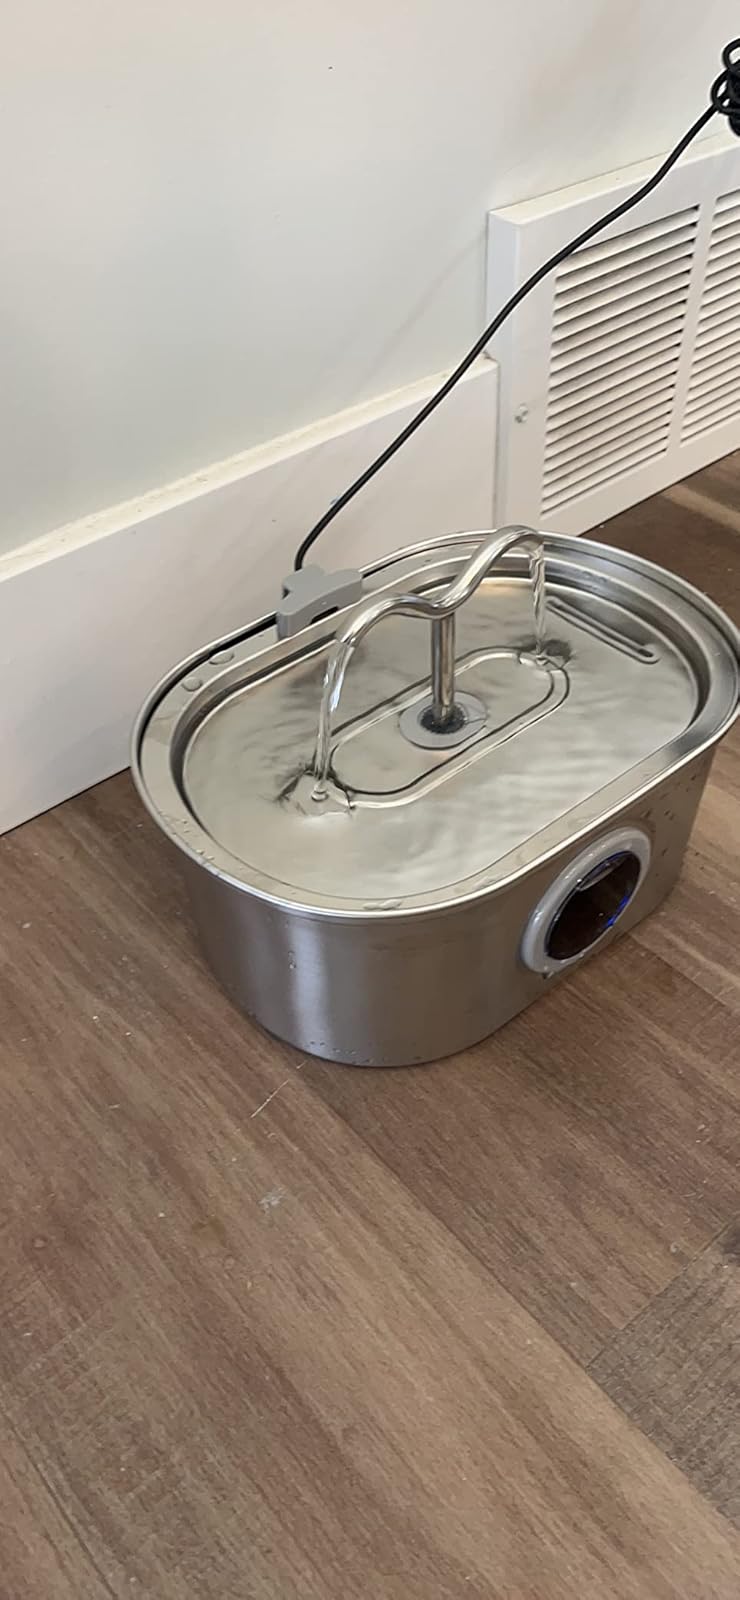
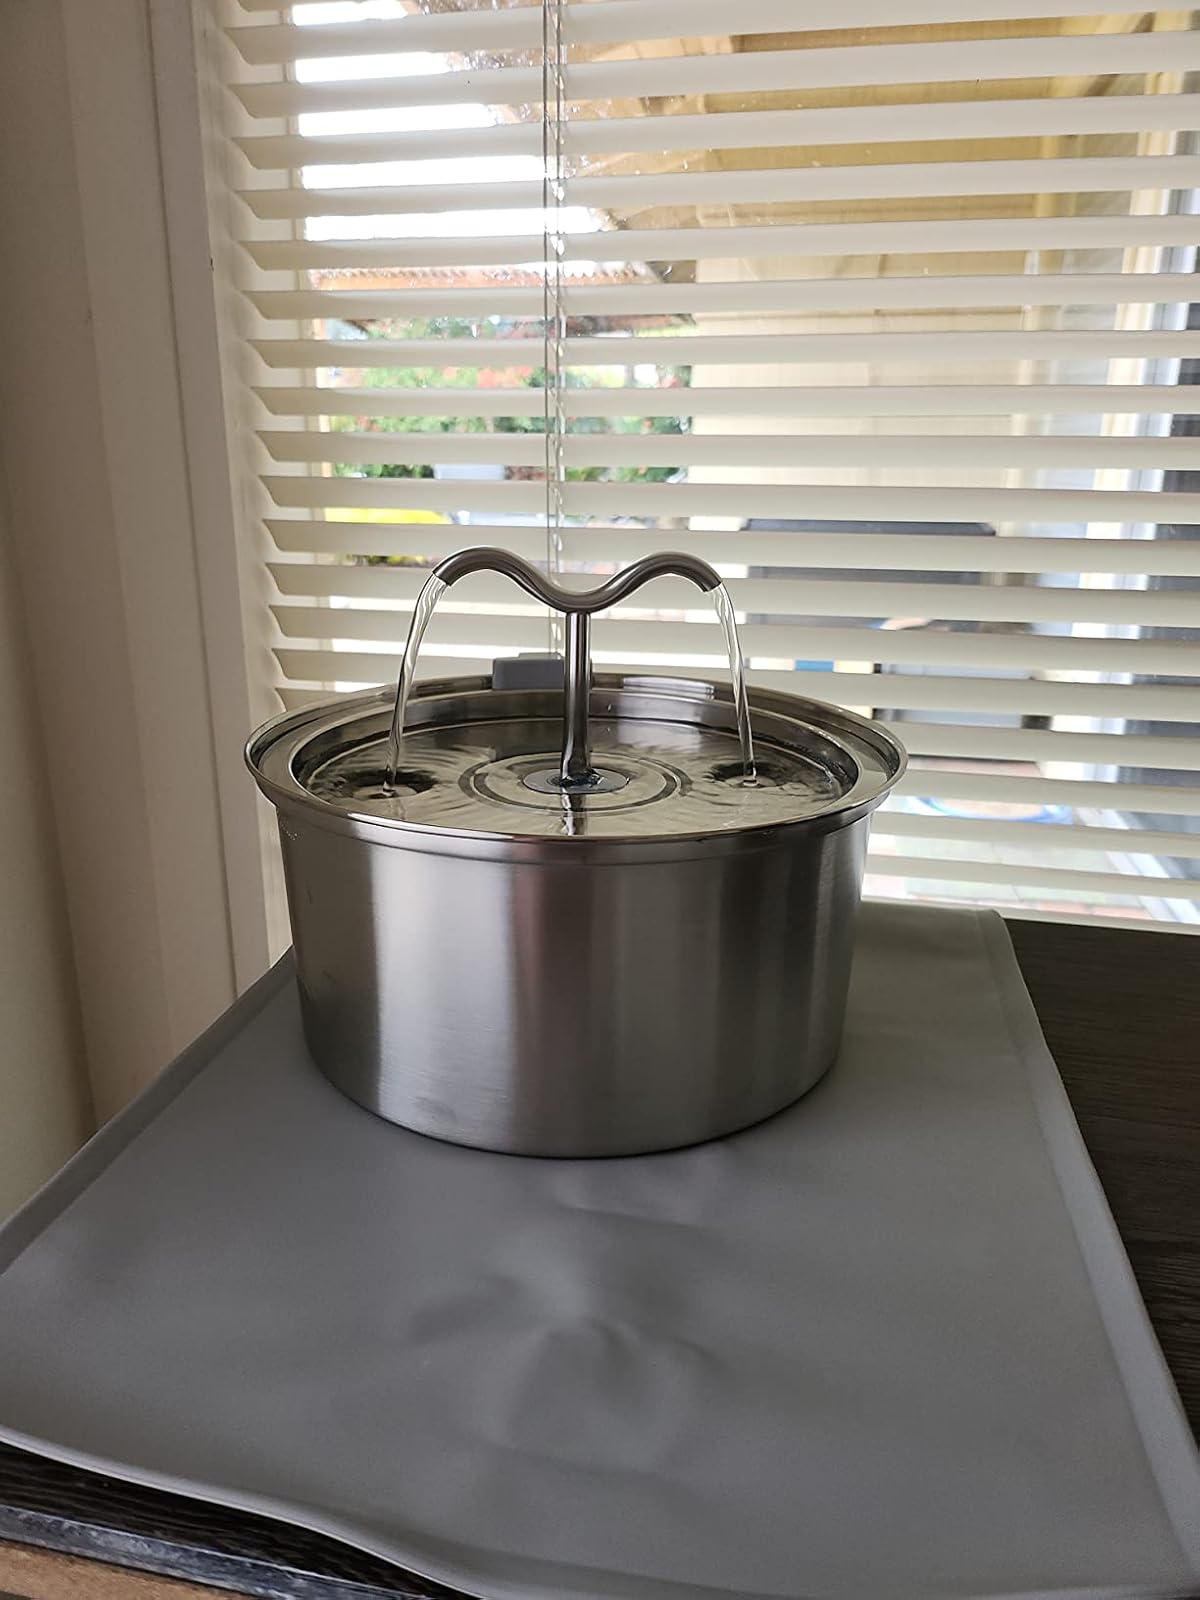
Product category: items_bowl
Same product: no